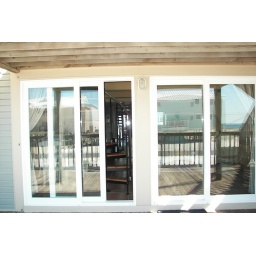
Outside deck looking in on beach house